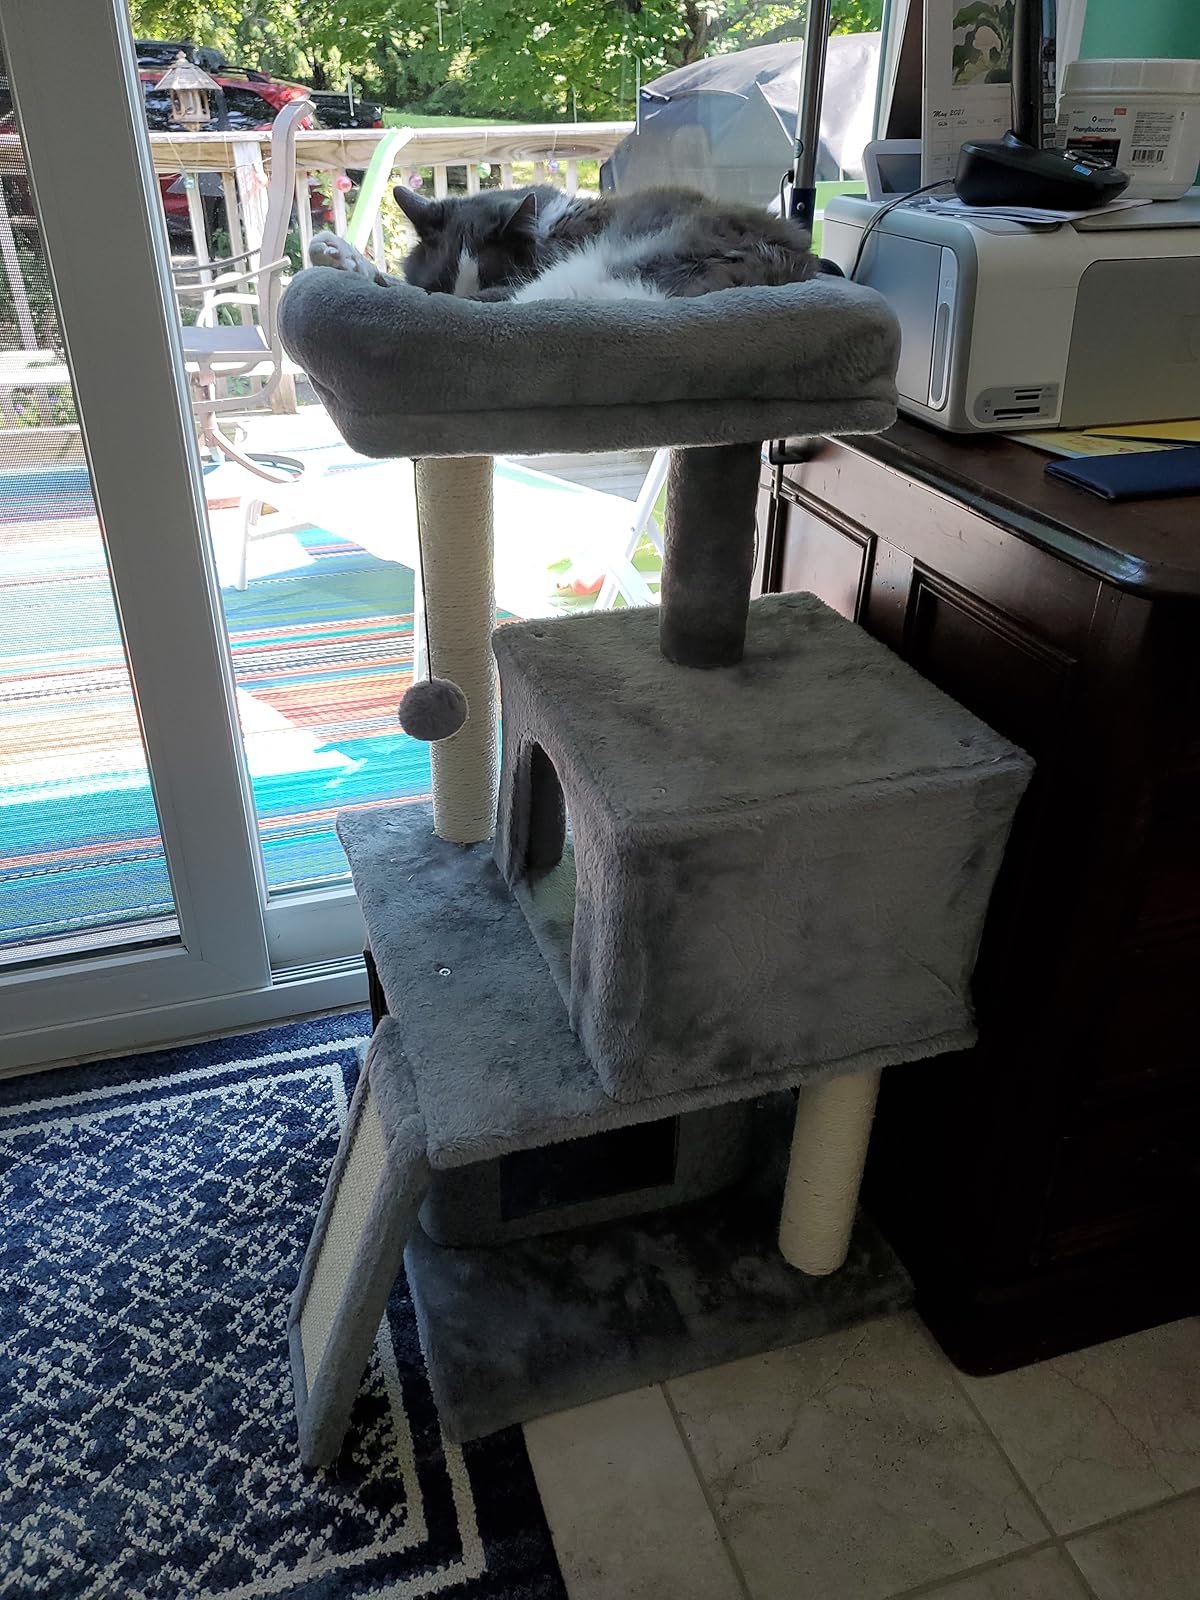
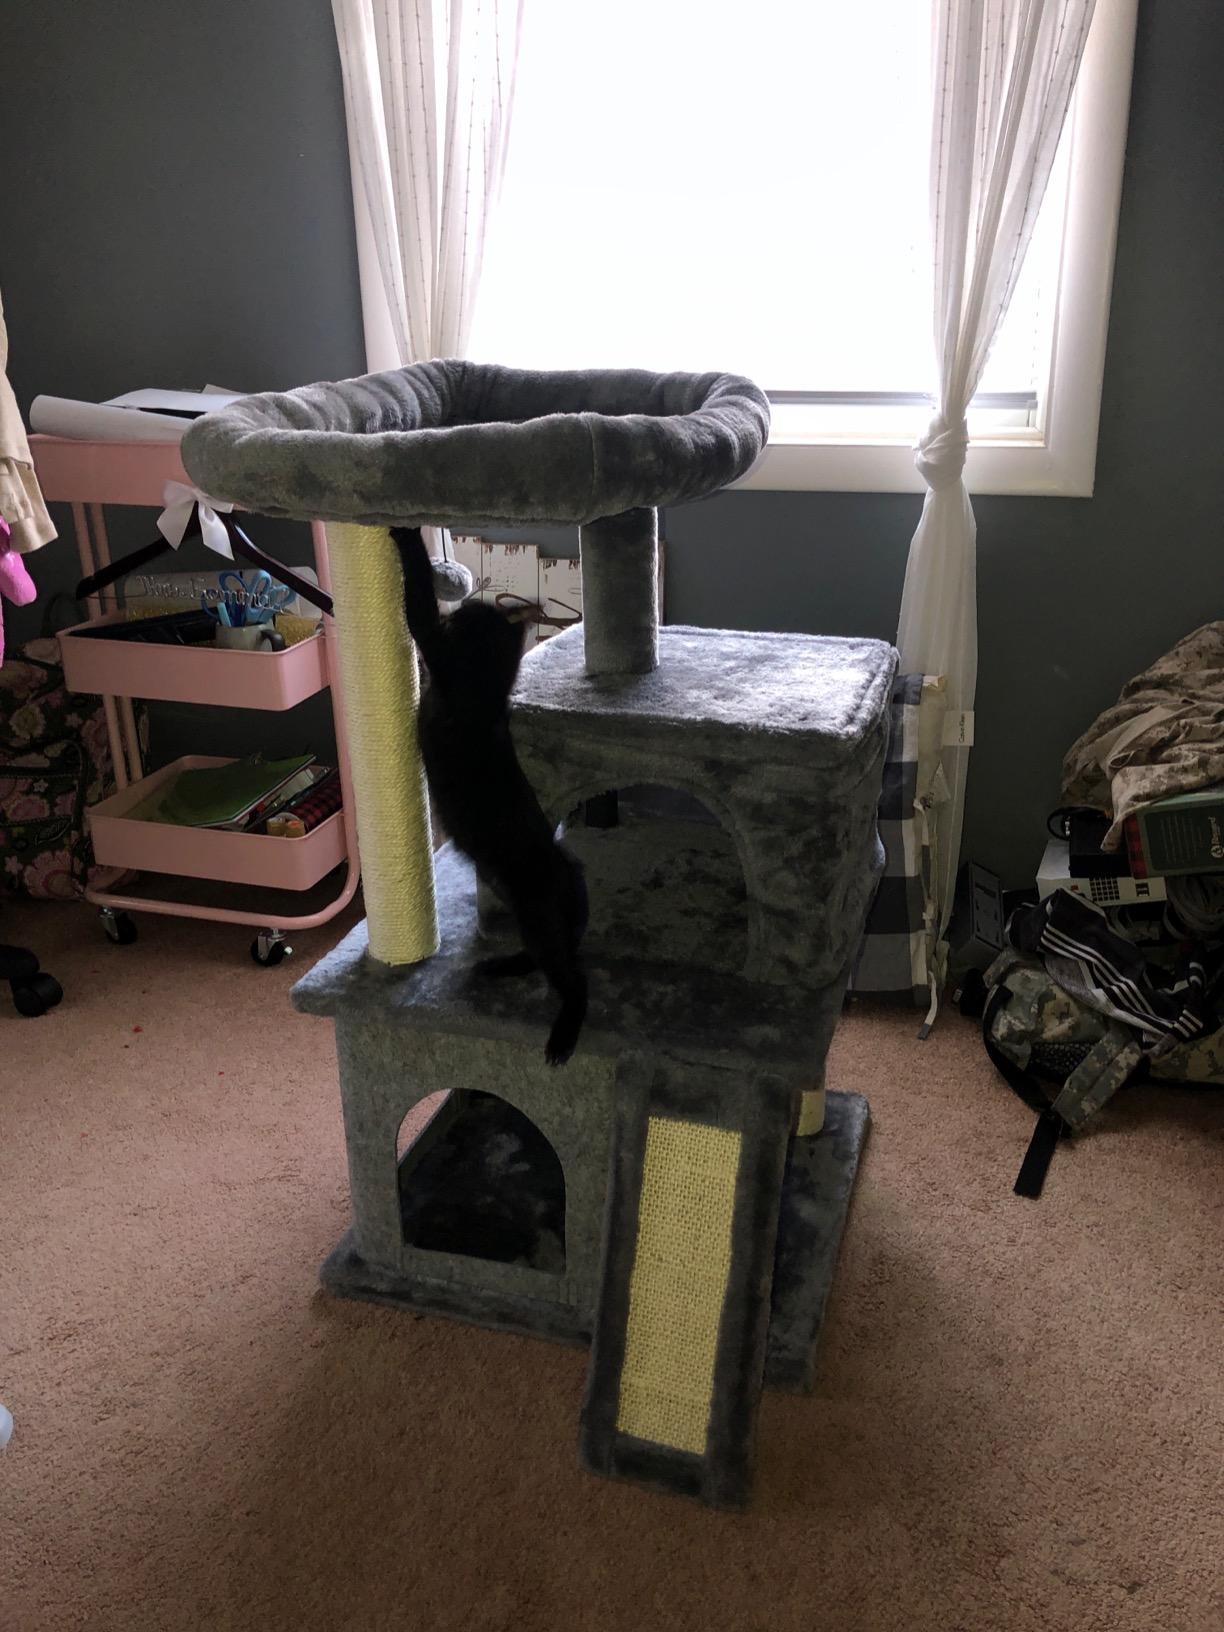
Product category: items_cat tree
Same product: yes